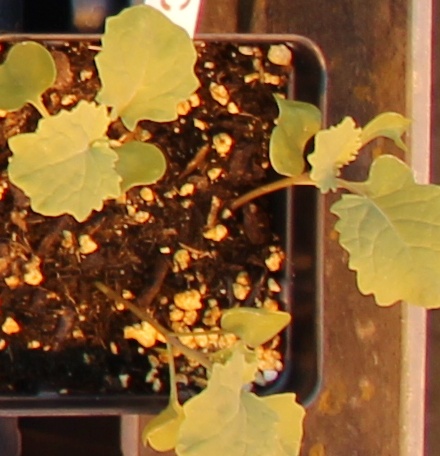
Label: Canola